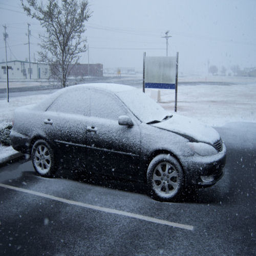
a picture of the snow